Mongols

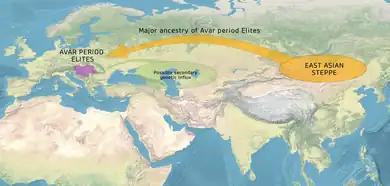
Analysis of DNA extracted from the remains of Avars found in Hungary has provided evidence that they originated in what is now Mongolia.

Three prominent groups split from the Xianbei state as recorded by the Chinese histories: the Rouran (claimed by some to be the Pannonian Avars), the Khitan people and the Shiwei (a subtribe called the "Shiwei Menggu" is held to be the origin of the Genghisid Mongols). Besides these three Xianbei groups, there were others such as the Murong, Duan and Tuoba. Their culture was nomadic, their religion shamanism or Buddhism and their military strength formidable. There is still no direct evidence that the Rouran spoke Mongolic languages, although most scholars agree that they were Proto-Mongolic. The Khitan, however, had two scripts of their own and many Mongolic words are found in their half-deciphered writings.